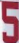
Number: 5